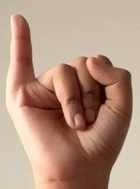
ASL sign: I